Tri-chess

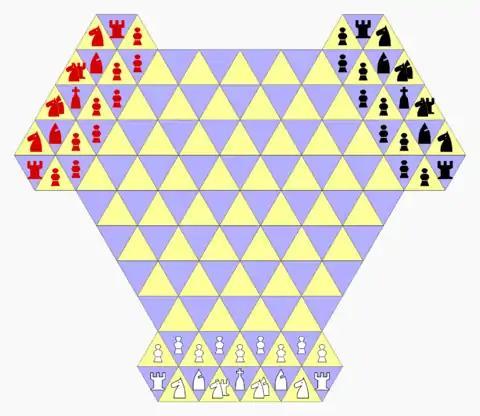
Tri-chess gameboard and starting position. In the diagram, chancellors are represented by rook and knight combined; cardinals are represented by bishop and knight combined.

Tri-chess is the name of a chess variant for three players invented by George R. Dekle Sr. in 1986. The game is played on a board comprising 150 triangular cells. The standard chess pieces are present, minus the queens, and plus the chancellor and cardinal compound fairy pieces per side.